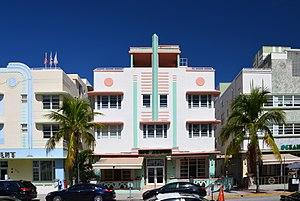
L'hôtel McAlpin-Ocean Plaza, de style Art déco, sur Ocean Drive (Miami Beach, Floride, USA).